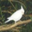
Label: bird